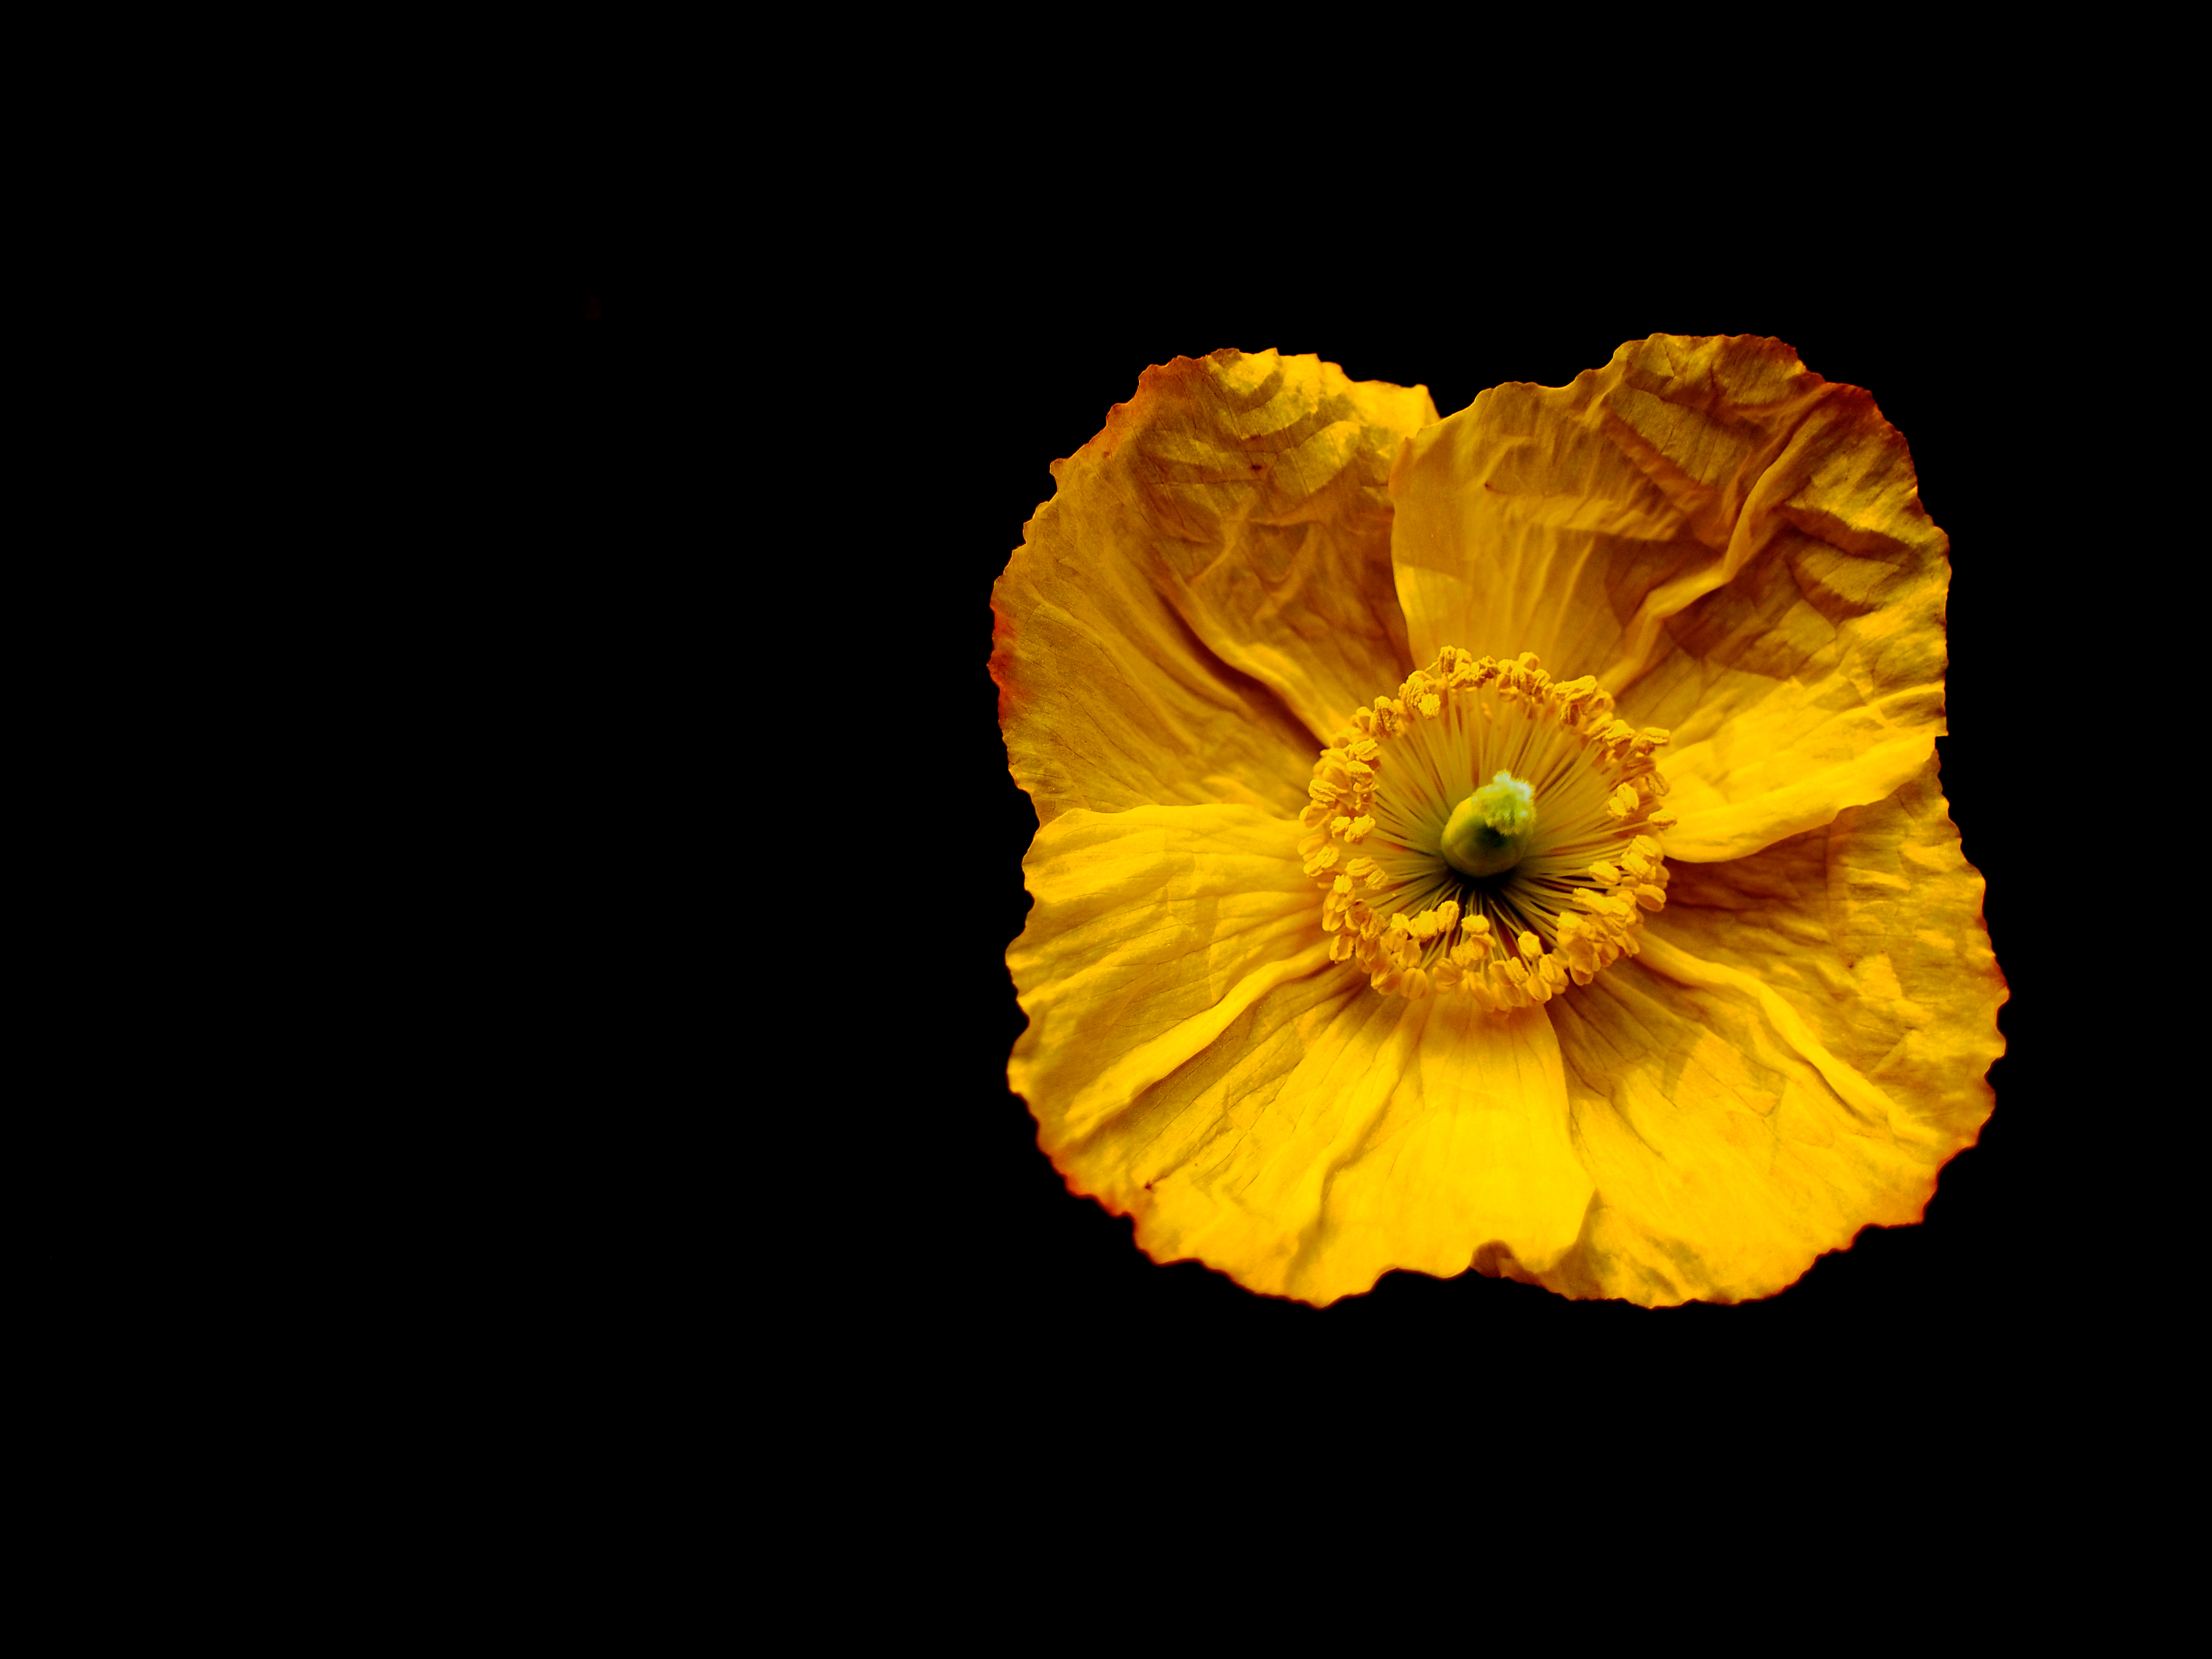
plant, texture, leaf, flower, petal, isolated, dark, pollen, golden, produce, contrast, yellow, flora, shadows, pop, bright, saturated, poppy, macro photography, flowering plant, plant stem, land plant